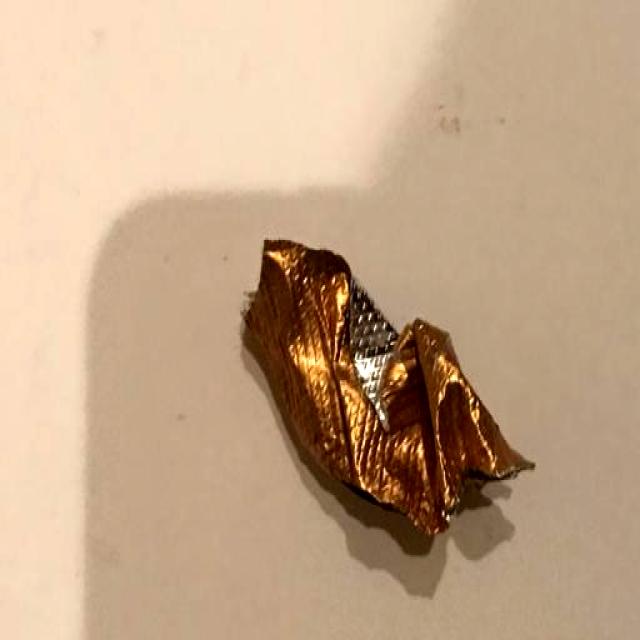
Label: Trash